Delta Green

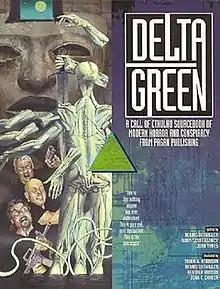
Delta Green sourcebook cover

Delta Green is a contemporary era setting for the "Call of Cthulhu" role-playing game created by Adam Scott Glancy, Dennis Detwiller, and John Scott Tynes, a.k.a. the Delta Green Partnership, of the Seattle gaming house Pagan Publishing. The setting first appeared in a 1992 RPG scenario and revolves around a secretive organization tasked with protecting the United States from paranormal and alien threats. "Delta Green" combines the classic 1920s Cthulhu Mythos of H.P. Lovecraft with modern conspiracy fiction.